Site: brandenburg
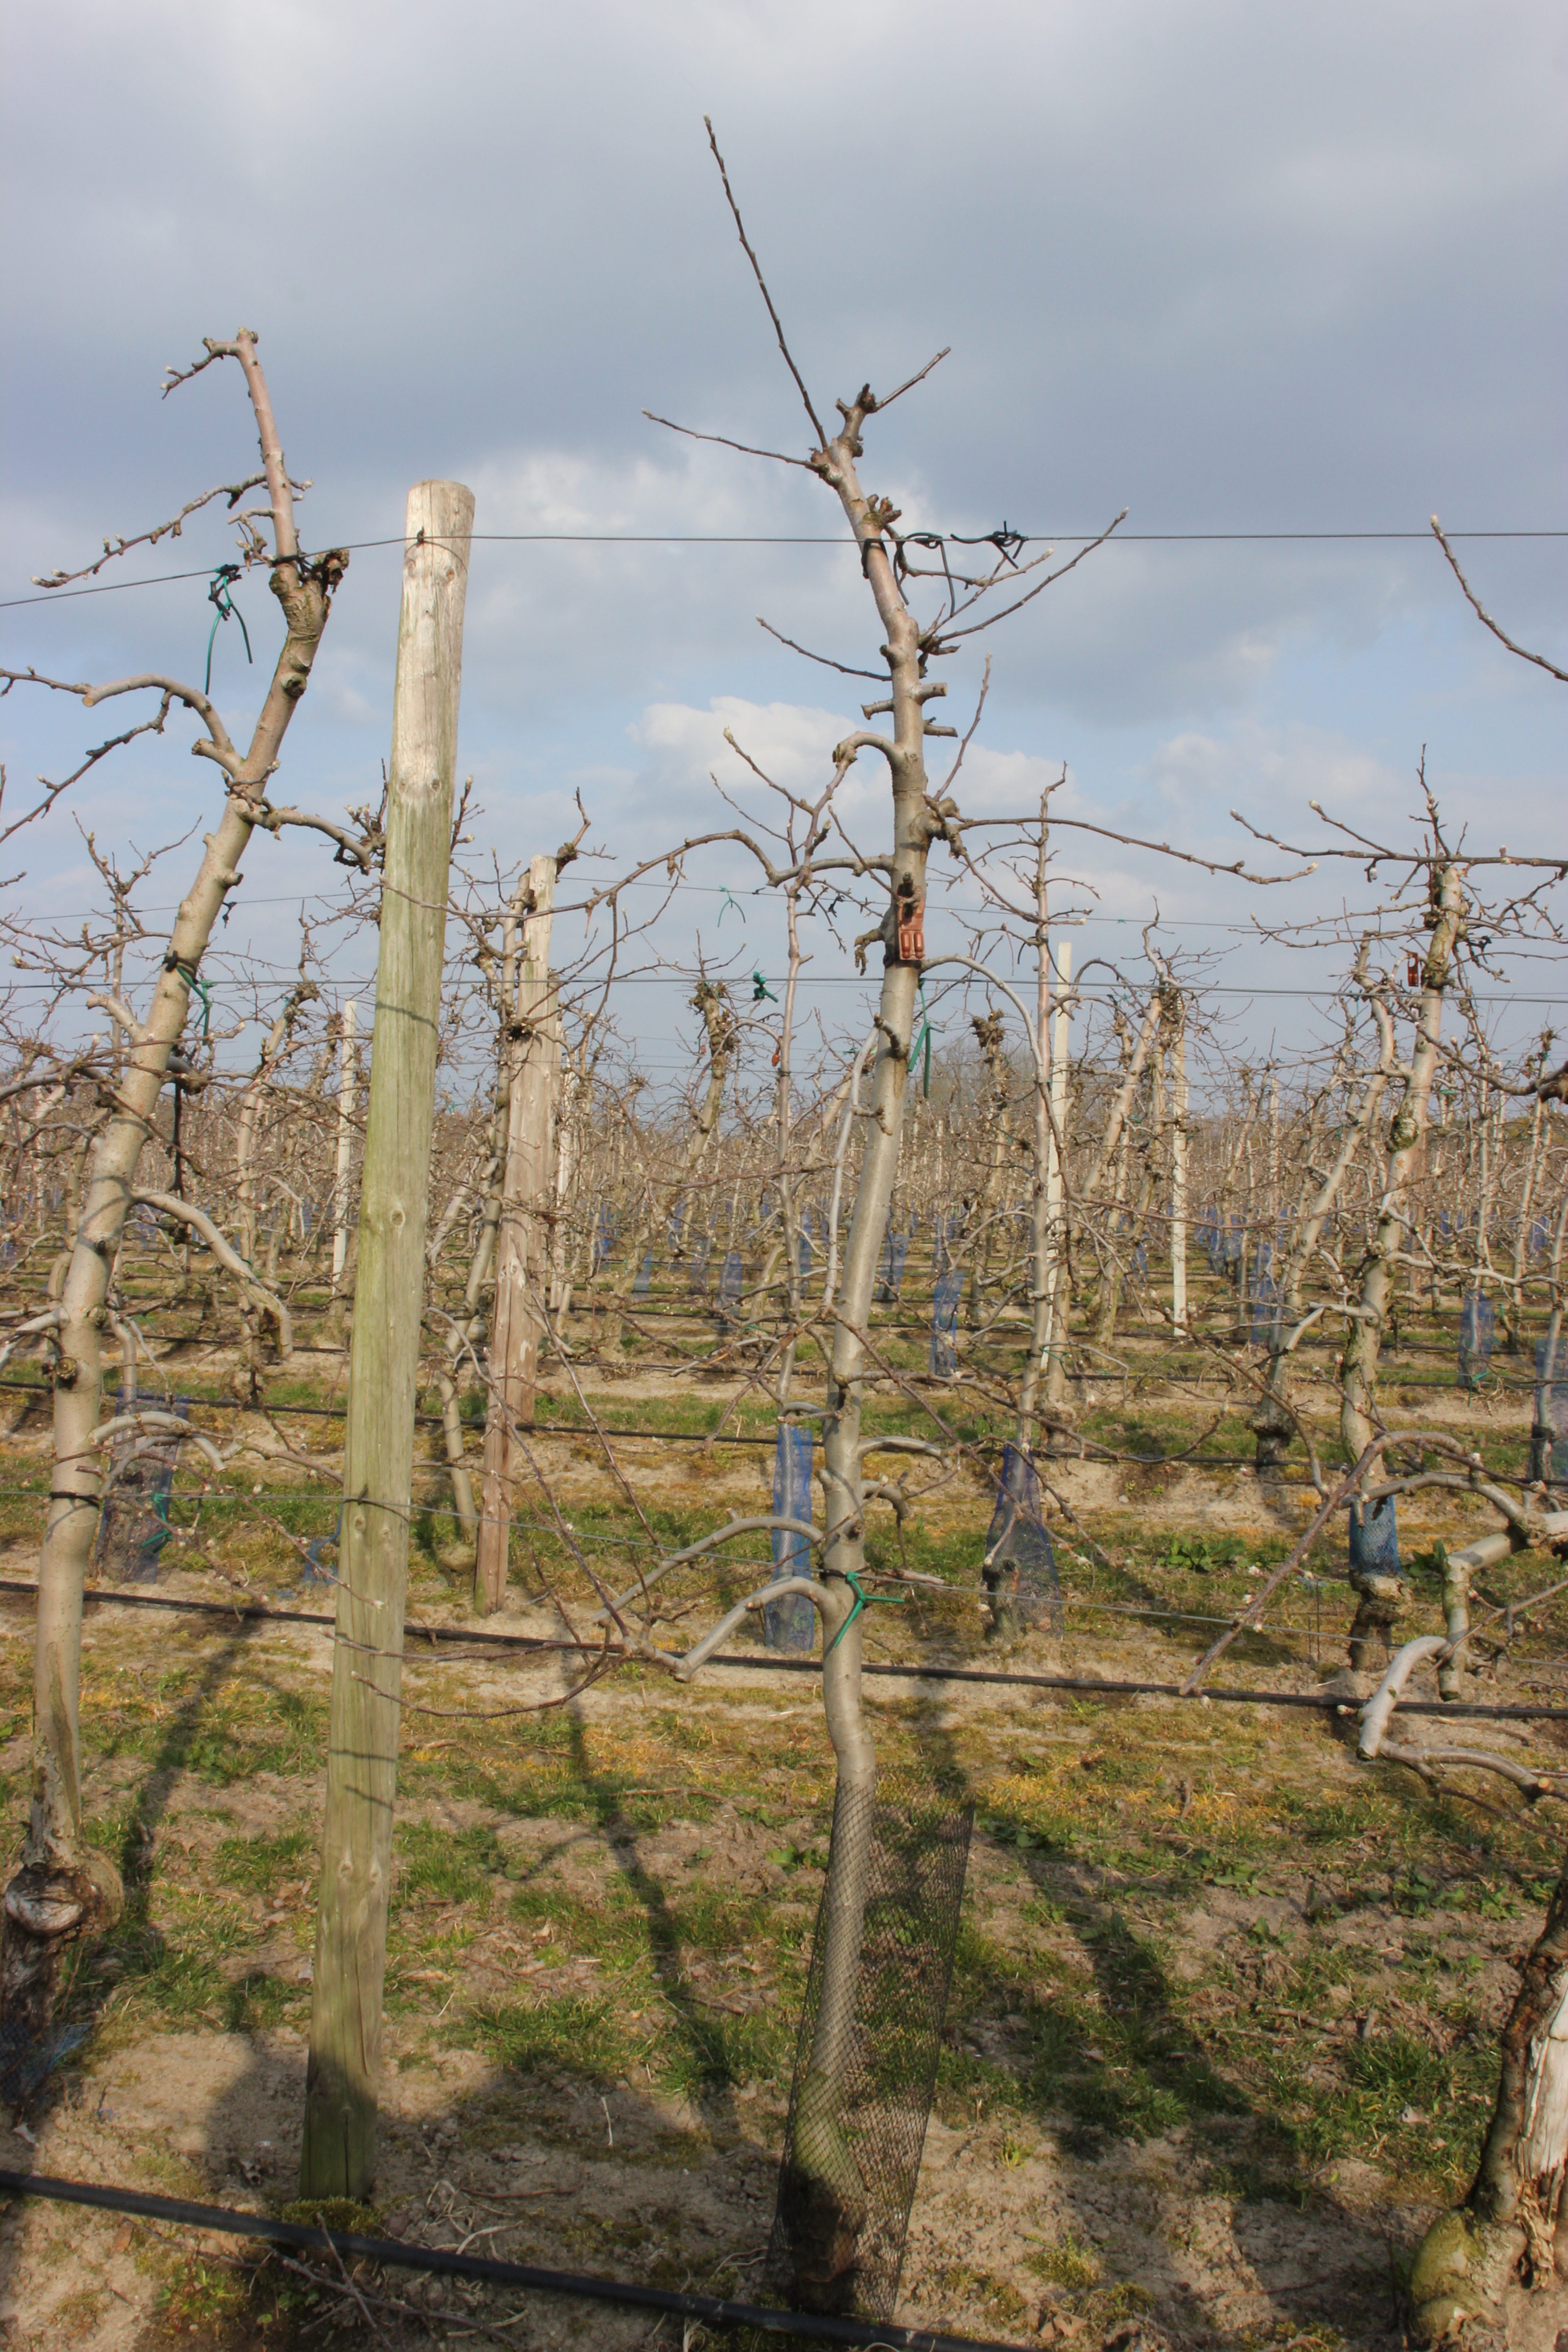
Growth stage (BBCH 03): Bud development